History of Aston Villa F.C. (1874–1961)

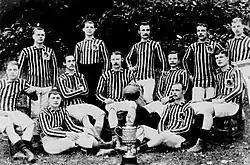
Aston Villa players posing with the 1887 FA Cup trophy

The club won its first FA Cup in 1887, under the captaincy of another Scotsman, Archie Hunter. They beat West Bromwich Albion 2–0 in the final held at The Oval. Up until 1885, football had remained an amateur sport. It turned professional in 1885, when the FA legalized professional football, but with a national wage limit. However, the Scottish draper and director of Aston Villa, William McGregor had become frustrated with watching his team in one-sided friendly matches and low attendances for all games but FA Cup ties. He saw that in order to keep interest in the game alive, the top teams needed to play each other in a league much like American baseball teams did. McGregor wrote to the twelve leading clubs in England proposing the formation of a league, what would later be known as the English Football League. Aston Villa were one of the dozen teams that competed in the inaugural Football League in 1888. Villa's first League game came on 8 September 1888, when they drew 1–1 Wolverhampton Wanderers as Tom Green scored the club's first League goal. Villa finished runners-up to Preston North End in that inaugural season.